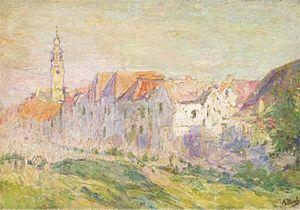
Anna Rosalie Boch, née le 10 février 1848 à Saint-Vaast, dans le Hainaut en Belgique, et morte le 25 février 1936 à Bruxelles, est une peintre impressionniste, puis luministe, et mécène belge.